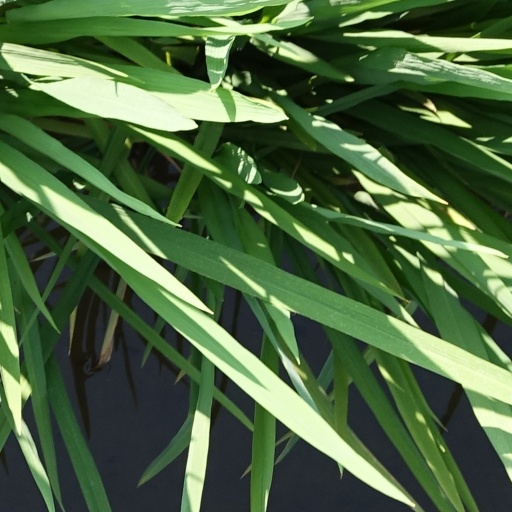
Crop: rice